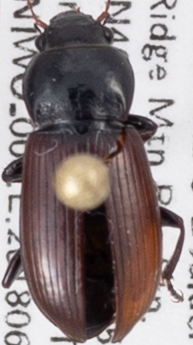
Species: Amara alpina
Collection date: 2018-06-19
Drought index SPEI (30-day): -1.01
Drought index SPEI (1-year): -0.39
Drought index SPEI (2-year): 0.03